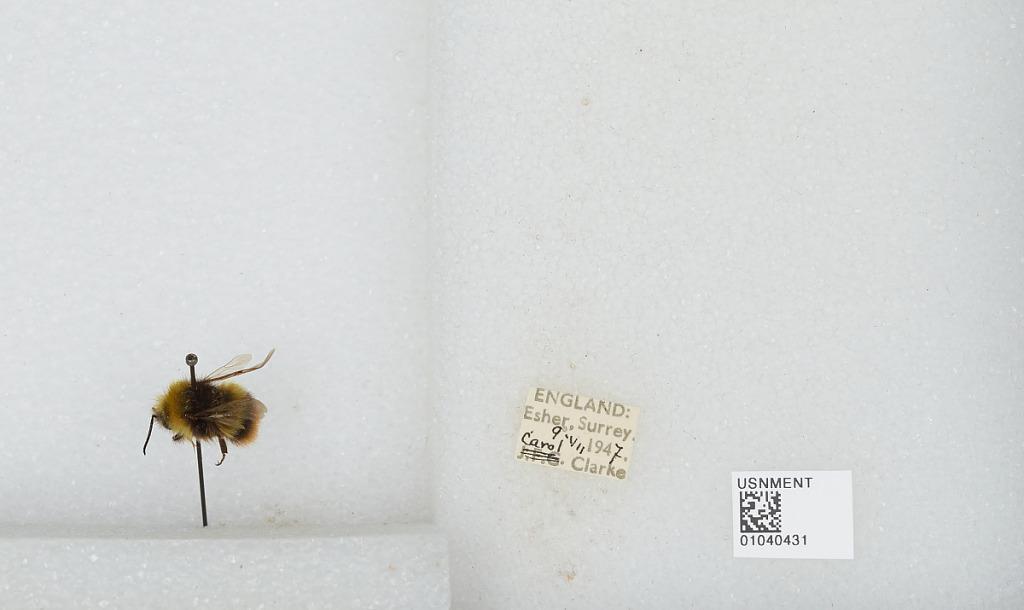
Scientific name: Bombus (Pyrobombus) pratorum (Linnaeus)
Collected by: C. Clarke
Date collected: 1947-7-9
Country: United Kingdom
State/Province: England
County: Surrey
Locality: Esher
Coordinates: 51.3691, -0.365